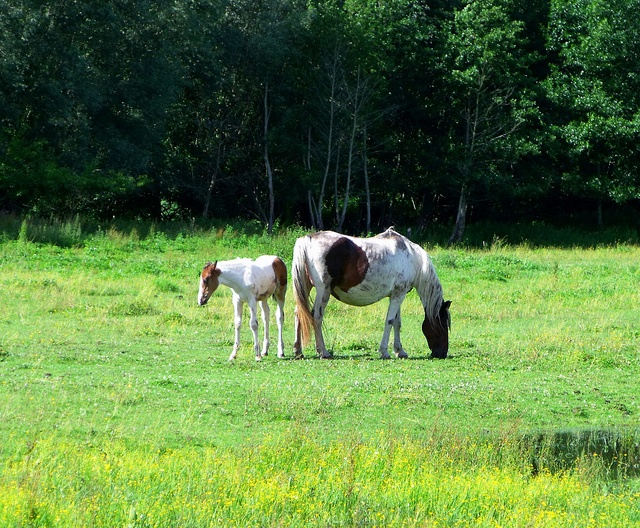
A horse and her colt eating grass in a field.
Two brown and white horses grazing on a grass covered field.
A baby horse and big horse in a grassy field.
A horse and its young are grazing in the field.
A horse grazing in a pasture with a foal.